Marcelo Melo

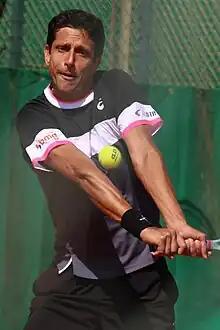
Melo at the 2023 Monte-Carlo Masters

Marcelo Pinheiro Davi de Melo (born September 23, 1983) is a Brazilian professional tennis player who specializes in doubles. He is a former world No. 1, which he achieved on 2 November 2015. Melo is the only Brazilian player who has reached number one in the ATP doubles rankings.